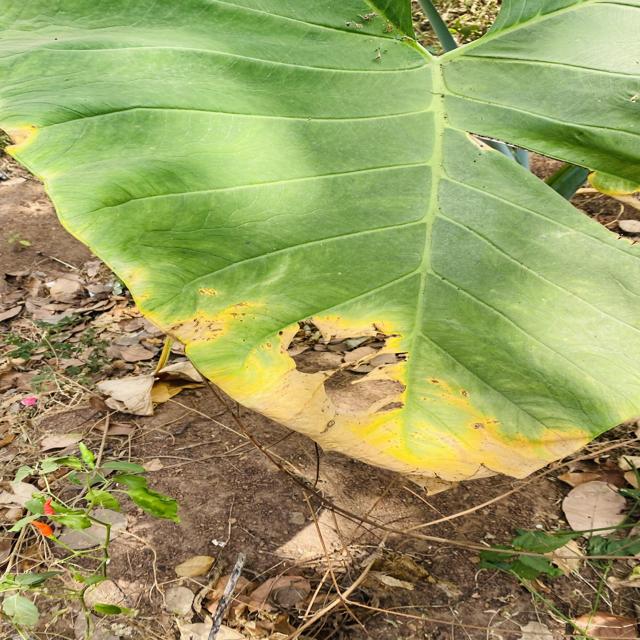
Label: Late_Blight